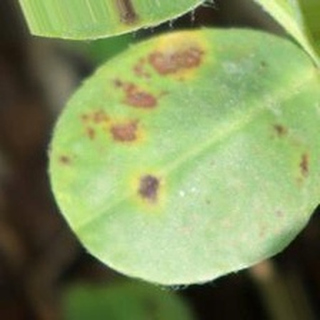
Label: groundnut_late_leaf_spot